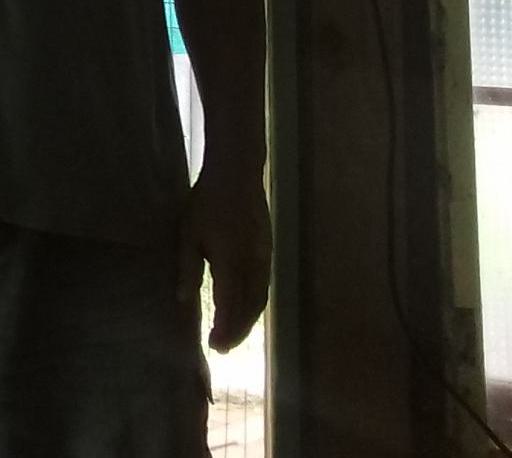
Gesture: no_gesture